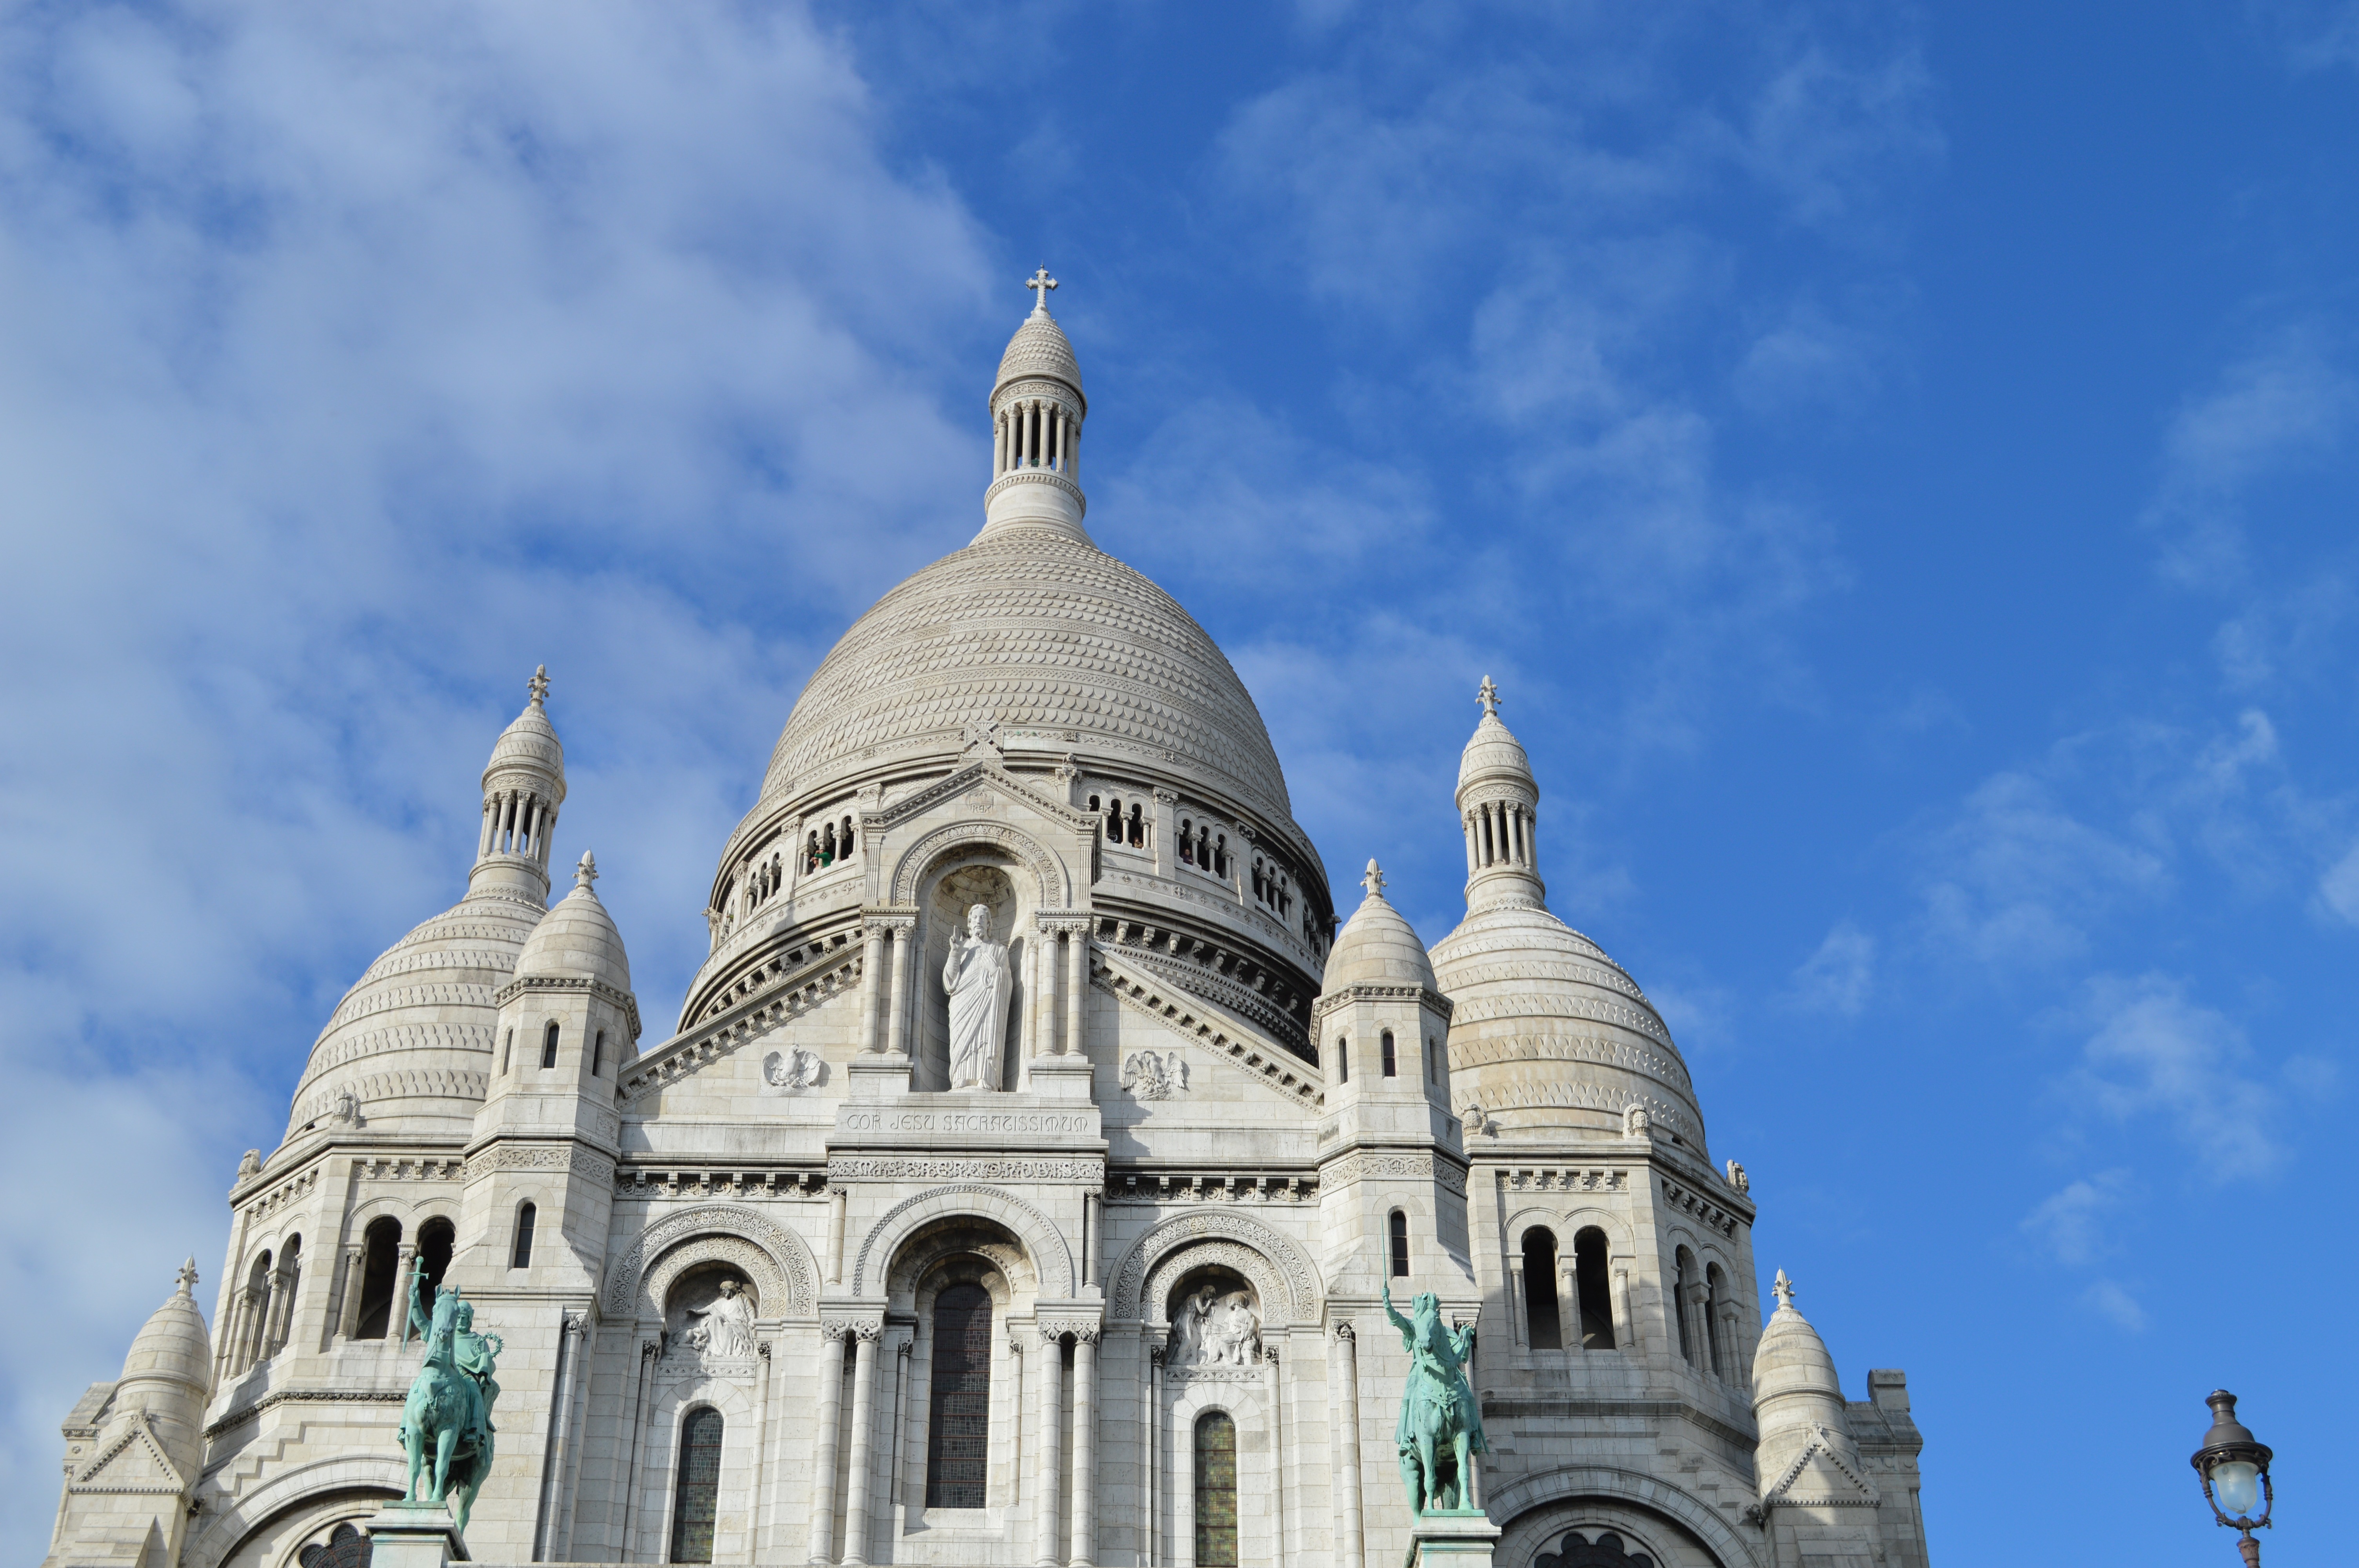
architecture, sky, building, paris, landmark, church, cathedral, place of worship, spire, monastery, basilica, dome, basilica of the sacred heart, byzantine architecture